1987 Teton–Yellowstone tornado

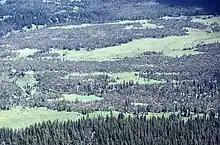
A large swath of trees leveled by the tornado

The Teton–Yellowstone tornado was a rare high-altitude tornado which occurred on July 21, 1987, in the U.S. state of Wyoming. Rated at F4 on the Fujita scale, it remains the strongest tornado ever recorded in the state and the only officially rated F4/EF4 in Wyoming history. The tornado cut through a -long and -wide swath of the Teton Wilderness and Yellowstone National Park, crossing the Continental Divide. Damage occurred at elevations ranging from , making it the highest-altitude violent tornado recorded in the United States. At the time, it was the highest-elevation tornado known, since surpassed by several others, including a 2004 tornado above in California's Sequoia National Park. While no human fatalities or injuries occurred, an estimated one million trees were felled by the tornado. The tornado damage was originally thought to be the result of strong thunderstorm straight-line winds until the area was surveyed by University of Chicago severe weather meteorologist Ted Fujita and his colleagues, who published a paper in 1989 surveying the tornado's path and discussing its meteorological character.